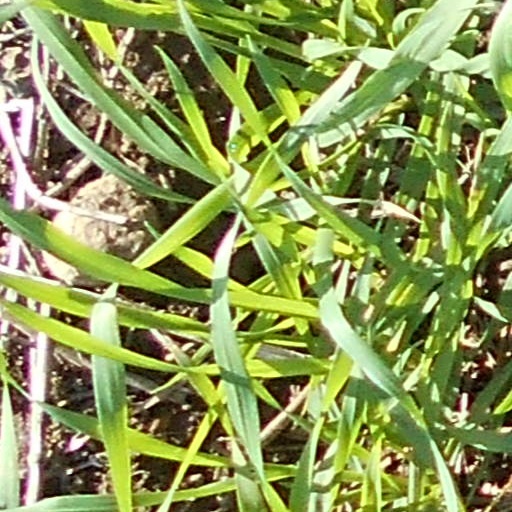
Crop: wheat